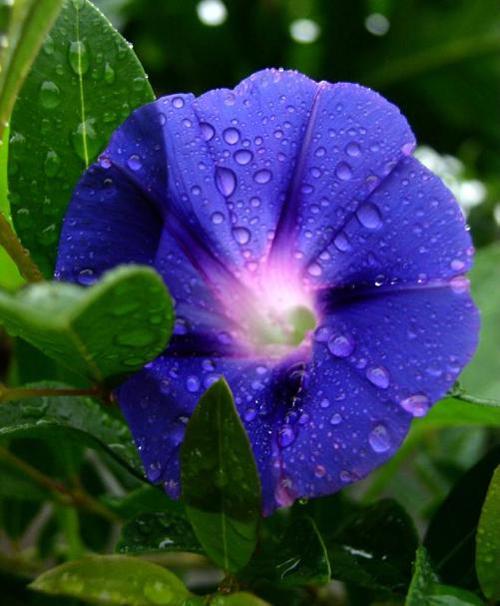
Label: morning glory